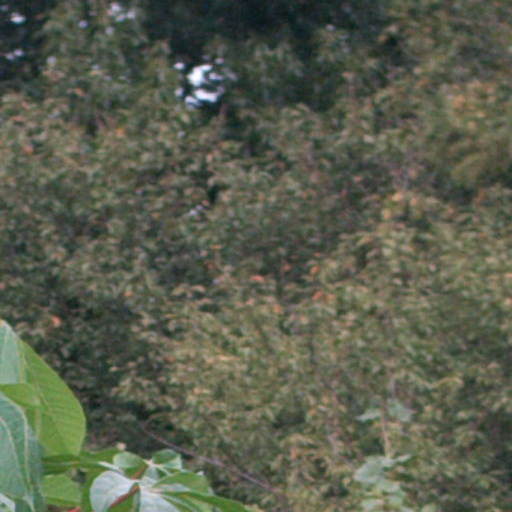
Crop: cassava